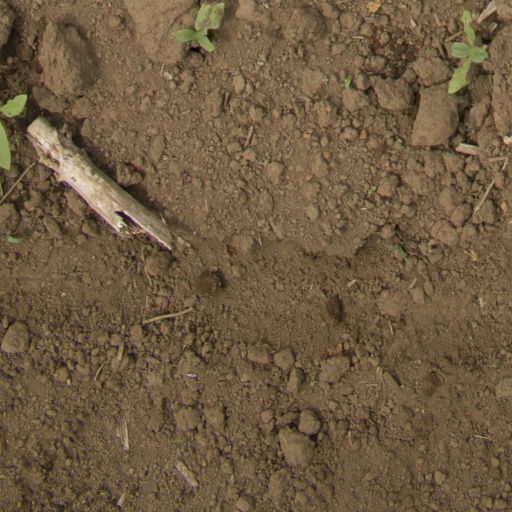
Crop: Jerusalem artichoke